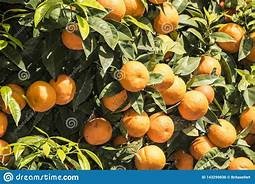
Label: mandarine